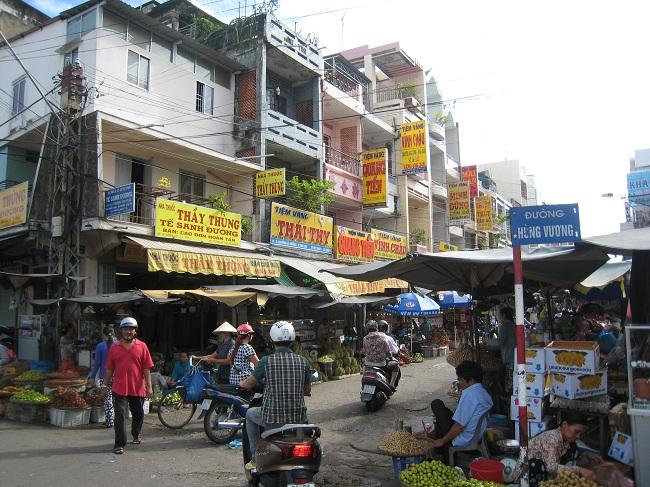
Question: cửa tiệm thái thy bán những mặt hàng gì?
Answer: bán vàng